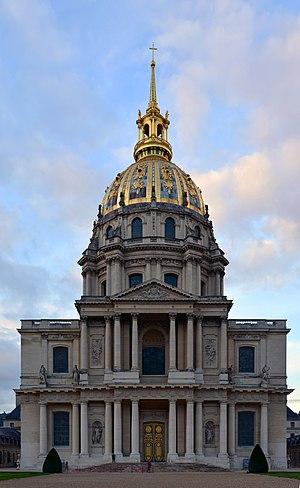
Cet article recense les cathédrales situées à Paris, en France. Ces cathédrales correspondent aux diverses juridictions ecclésiastiques des différentes confessions chrétiennes représentées à Paris et en France.
L'élixir d'or est une ancienne préparation pharmaceutique qui fut utilisée au XVIIIᵉ siècle. Cet élixir a porté de nombreux noms différents et sa composition, d'abord tenue secrète, a varié au cours des époques et des préparateurs. Il s'agissait vraisemblablement à l'origine d'une préparation à base d'or, sous différentes formes chimiques, or colloïdal ou solution de chlorure aurique. Par la suite, on a substitué le perchlorure de fer au chlorure d'or dans la préparation de l'élixir.